Sapho (Gounod)

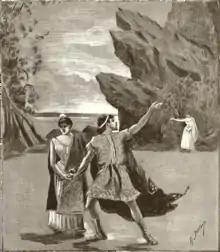
Sapho, Glycère, and Phaon in Act 5 of "Sapho" by Gounod (1851)

Sapho is an opera in three acts by Charles Gounod, premiered 16 April 1851 at Salle Le Peletier of the Paris Opera. The libretto was by Émile Augier after the life of the poet Sappho of Lesbos. The creation of the work was given an impetus by, and provided a central role for, the mezzo-soprano Pauline Viardot.